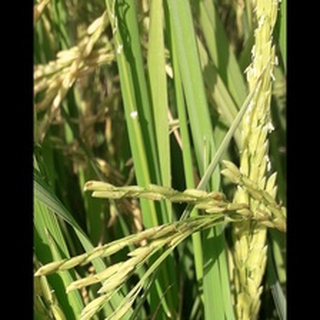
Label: healthy_rice